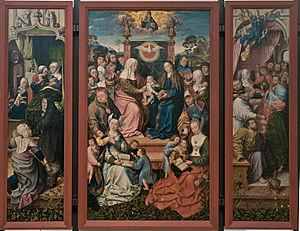
Le historisches museum frankfurt situé à Francfort-sur-le-Main, en Allemagne, a été fondé en 1878. Il rassemble des objets culturels et historiques en relation avec l'histoire de Francfort et de l'Allemagne. Il a été déplacé au Saalhof en 1955, et une nouvelle extension a ouvert en 1972. Cette extension est elle-même en cours de replacement par un nouveau bâtiment d'exhibition moderne, et un petit bâtiment administratif. L'achèvement de l'ensemble est attendu pour 2017.
Le Maître de Francfort est un artiste peintre flamand de la Renaissance, né à Anvers vers 1460, mort en 1533, également à Anvers. Il y est actif entre 1480 et 1518 et a dirigé un important atelier. Il est parfois identifié au peintre Hendrik van Wueluwe. Son nom de convention ne vient pas de son origine, mais du fait que ses œuvres les plus importantes ont été commandées pour des institutions ou par des commanditaires de Francfort.